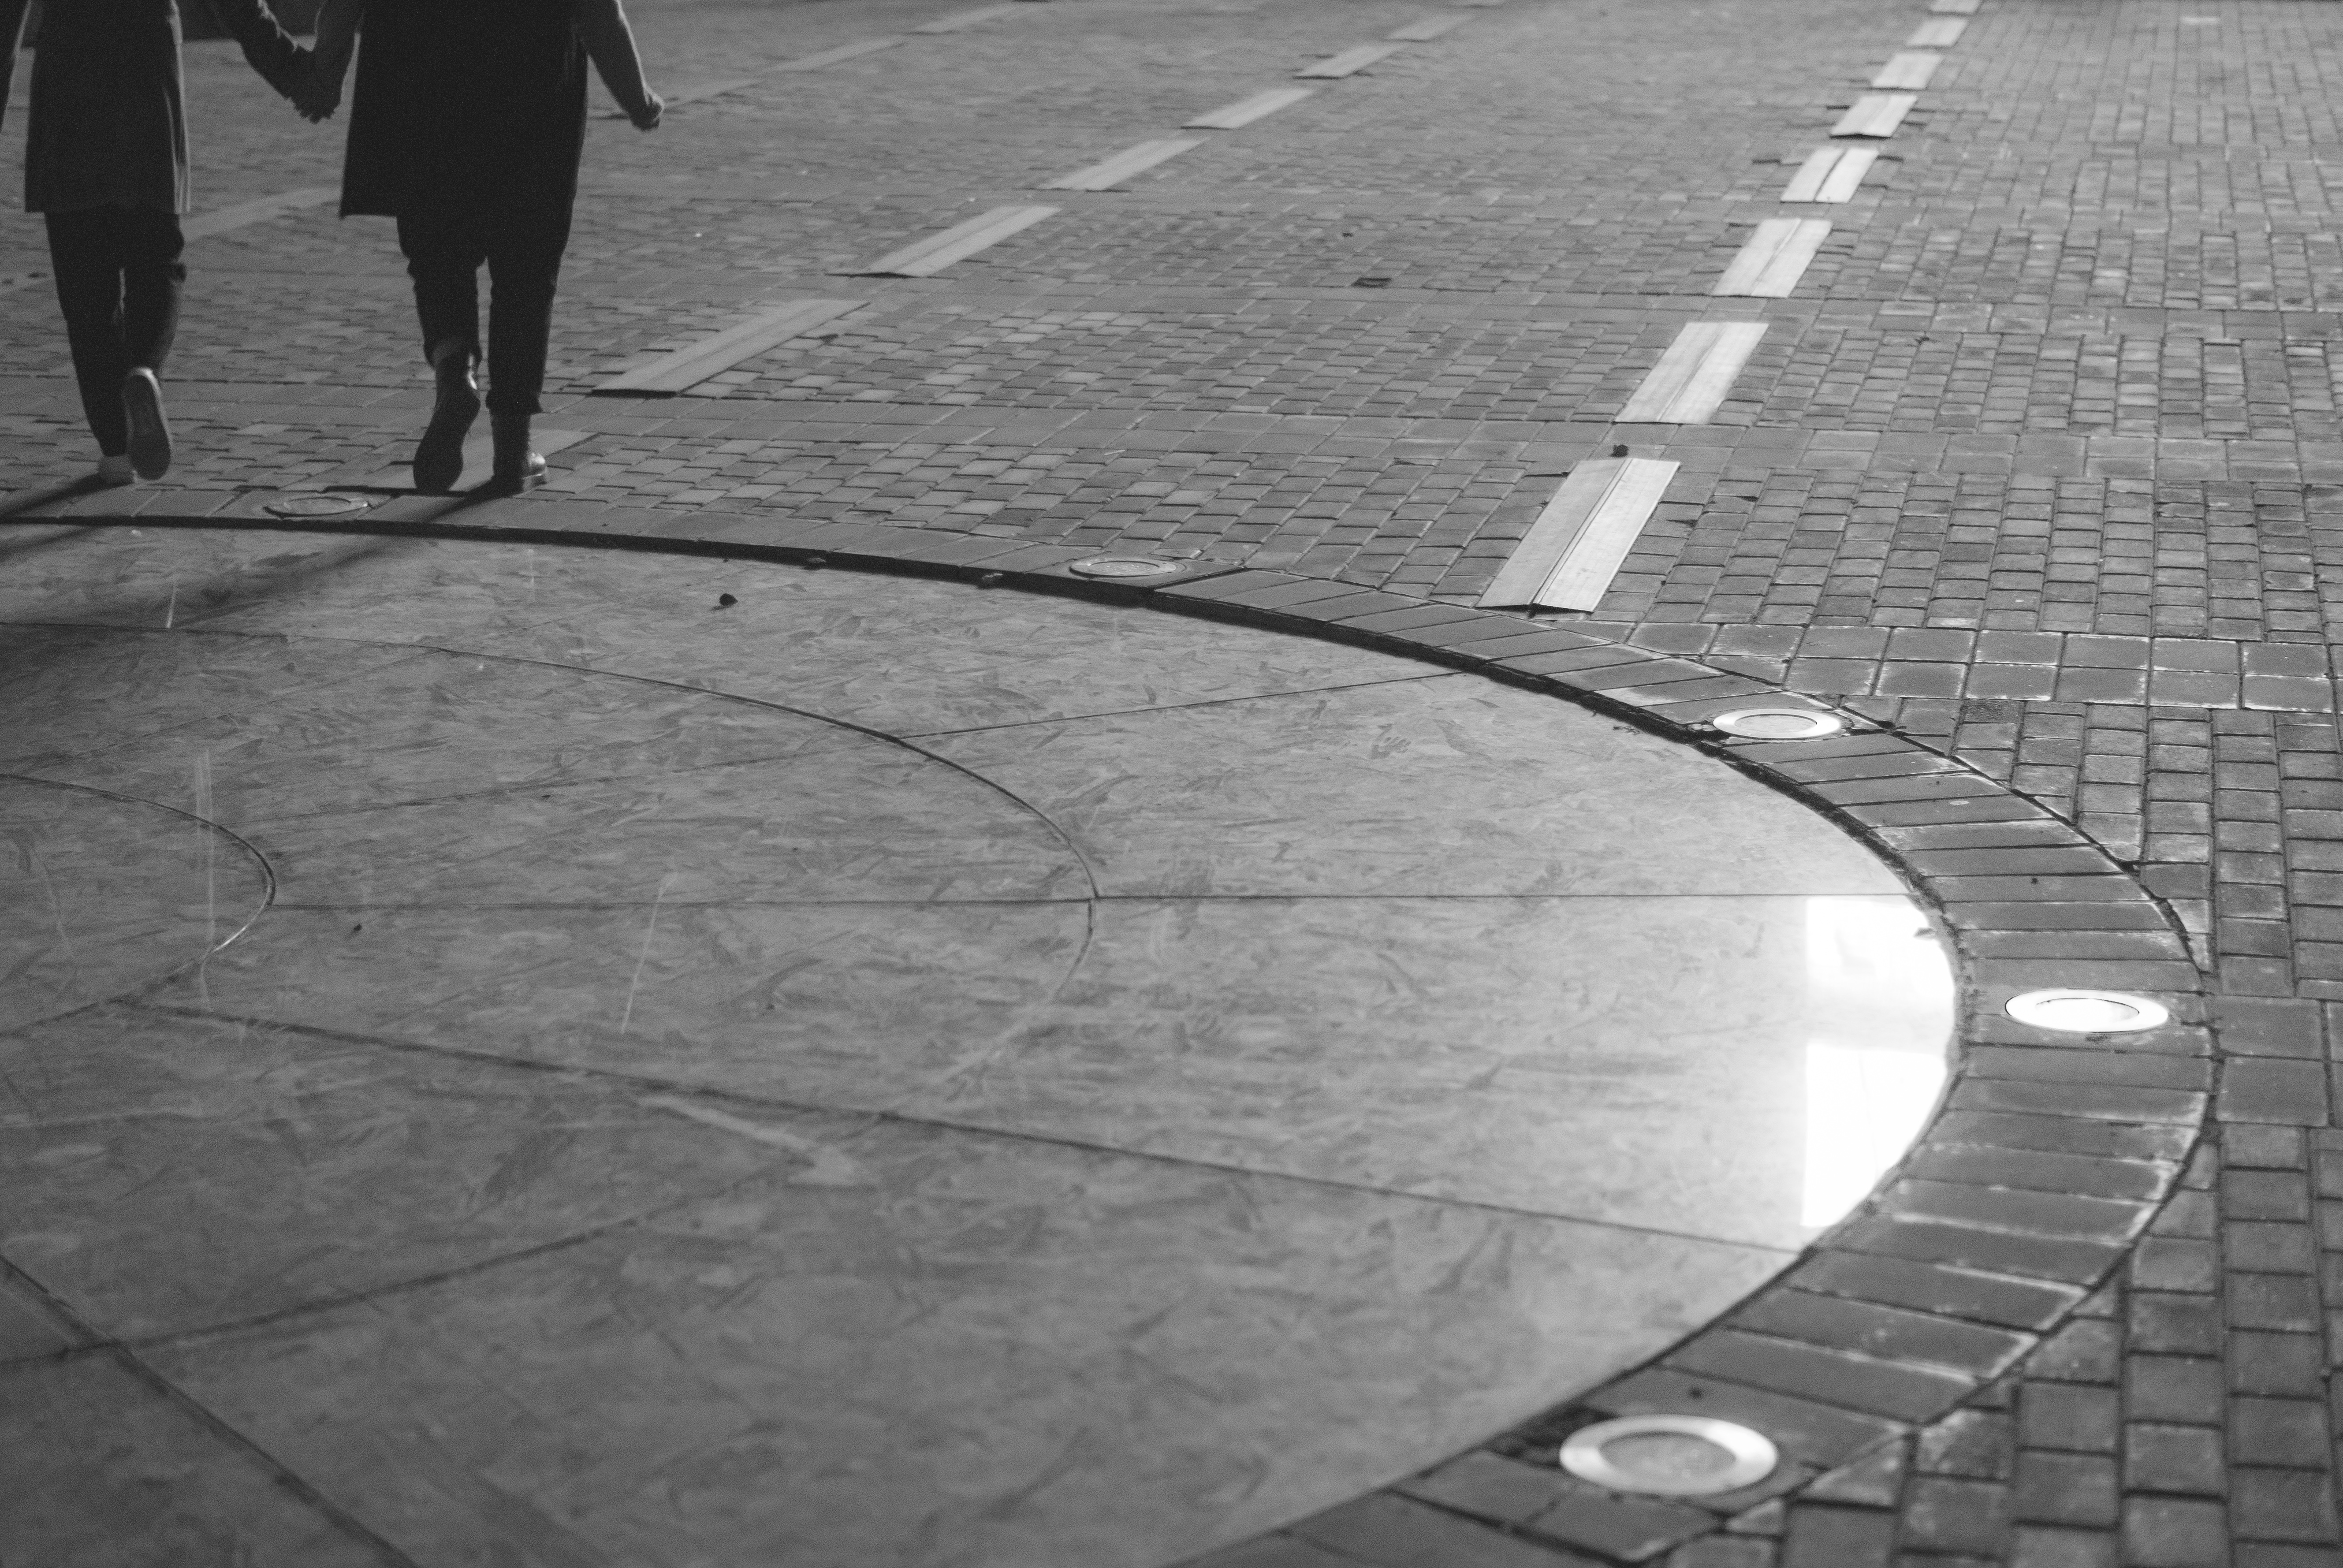
black and white, road, white, street, photography, floor, city, urban, asphalt, dslr, love, line, chinese, geometry, shadow, human, black, monochrome, lane, holding, circle, birds, candid, art, district, lines, hands, beijing, infrastructure, symmetry, sony, fine, china, streetscene, alpha, shape, sonystreetphotographer, 58, element, 798, flooring, road surface, monochrome photography